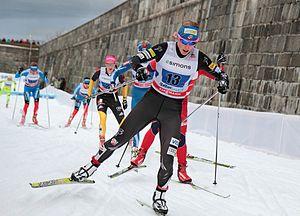
Kikkan Randall, Coupe du monde de ski de fond 2012, Québec, Canada
Kikkan Randall, née le 31 décembre 1982 à Salt Lake City, est une fondeuse américaine qui a commencé sa carrière en 2000. Elle est la meilleure fondeuse américaine de l'histoire. Après avoir remporté deux médailles individuelles en championnats du monde, l'argent en sprint aux mondiaux 2009 à Liberec et le bronze lors de l'édition 2017 de Lahti, elle remporte l'or olympique avec sa compatriote Jessica Diggins lors de l'épreuve du sprint par équipes des Jeux olympiques de Pyeongchang en 2018, le premier titre olympique américain en ski de fond. En Coupe du monde, elle gagne à trois reprises le petit globe de cristal de sprint en 2012, 2013 et en 2014, et compte vingt-neuf podiums individuels dont treize victoires et aussi une victoire par équipes. À Pyeongchang, Kikkan Randall est élue par ses pairs à la commission des athlètes du Comité international olympique, dont elle devient membre pour une période de huit ans.
La 7ᵉ édition du Tour de ski se déroule du 29 décembre 2012 au 6 janvier 2013. Cette compétition est intégrée à la Coupe du monde 2012-2013 et est organisée par la Fédération internationale de ski. L'épreuve comprend sept étapes constituant un parcours entamé à Oberhof avant de faire étape à Münstertal, à Cortina d'Ampezzo, Toblach, et Val di Fiemme.